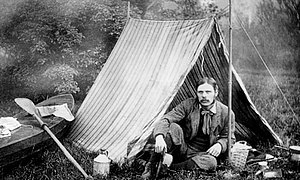
Camping / Historie
Den britiske camping-pionér Thomas Hiram Holding uden for hans campingtelt.
Camping er en udendørs rekreativ aktivitet, hvor man overnatter minimum én nat i bivuak, telt, teltvogn, campingvogn, campinghytte, autocamper eller et mobilehome. Camping som en rekreativ aktivitet blev populær blandt borgerskabet i Europa tidligt i det 1900-tallet. Senere er camping blevet mere folkelig, og der er verden rundt dannet en række organisationer til fremme af campinglivet.